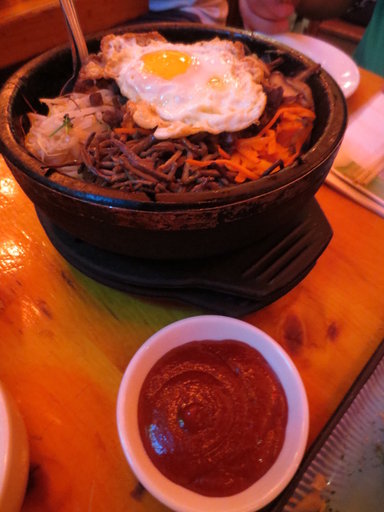
Label: bibimbap